Quaternion

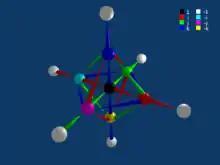
Three-dimensional graph of Q. Red, green and blue arrows represent multiplication by , , and , respectively. Multiplication by negative numbers is omitted for clarity.

Because the product of any two basis vectors is plus or minus another basis vector, the set forms a group under multiplication. This non-abelian group is called the quaternion group and is denoted . The real group ring of is a ring formula_55 which is also an eight-dimensional vector space over formula_56 It has one basis vector for each element of formula_57 The quaternions are isomorphic to the quotient ring of formula_55 by the ideal generated by the elements , , , and . Here the first term in each of the sums is one of the basis elements , and , and the second term is one of basis elements , and , not the additive inverses of , and .